Don Eddy

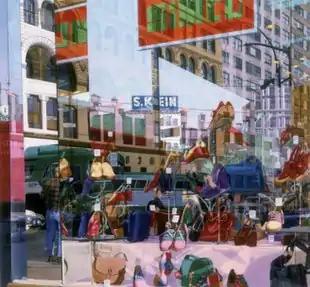
Don Eddy, "New Shoes for H", acrylic on canvas, 44" x 48", 1973. Cleveland Museum of Art collection.

Don Eddy (born 1944) is a contemporary representational painter. He gained recognition in American art around 1970 amid a group of artists that critics and dealers identified as Photorealists or Hyperrealists, based on their work's high degree of verisimilitude and use of photography as a resource material. Critics such as Donald Kuspit (as well as Eddy himself) have resisted such labels as superficially focused on obvious aspects of his painting while ignoring its specific sociological and conceptual bases, dialectical relationship to abstraction, and metaphysical investigations into perception and being; Kuspit wrote: "Eddy is a kind of an alchemist … [his] art transmutes the profane into the sacred—transcendentalizes the base things of everyday reality so that they seem like sacred mysteries." Eddy has worked in cycles, which treat various imagery from different formal and conceptual viewpoints, moving from detailed, formal images of automobile sections and storefront window displays in the 1970s to perceptually challenging mash-ups of still lifes and figurative/landscapes scenes in the 1980s to mysterious multi-panel paintings in his latter career. He lives in New York City with his wife, painter Leigh Behnke.